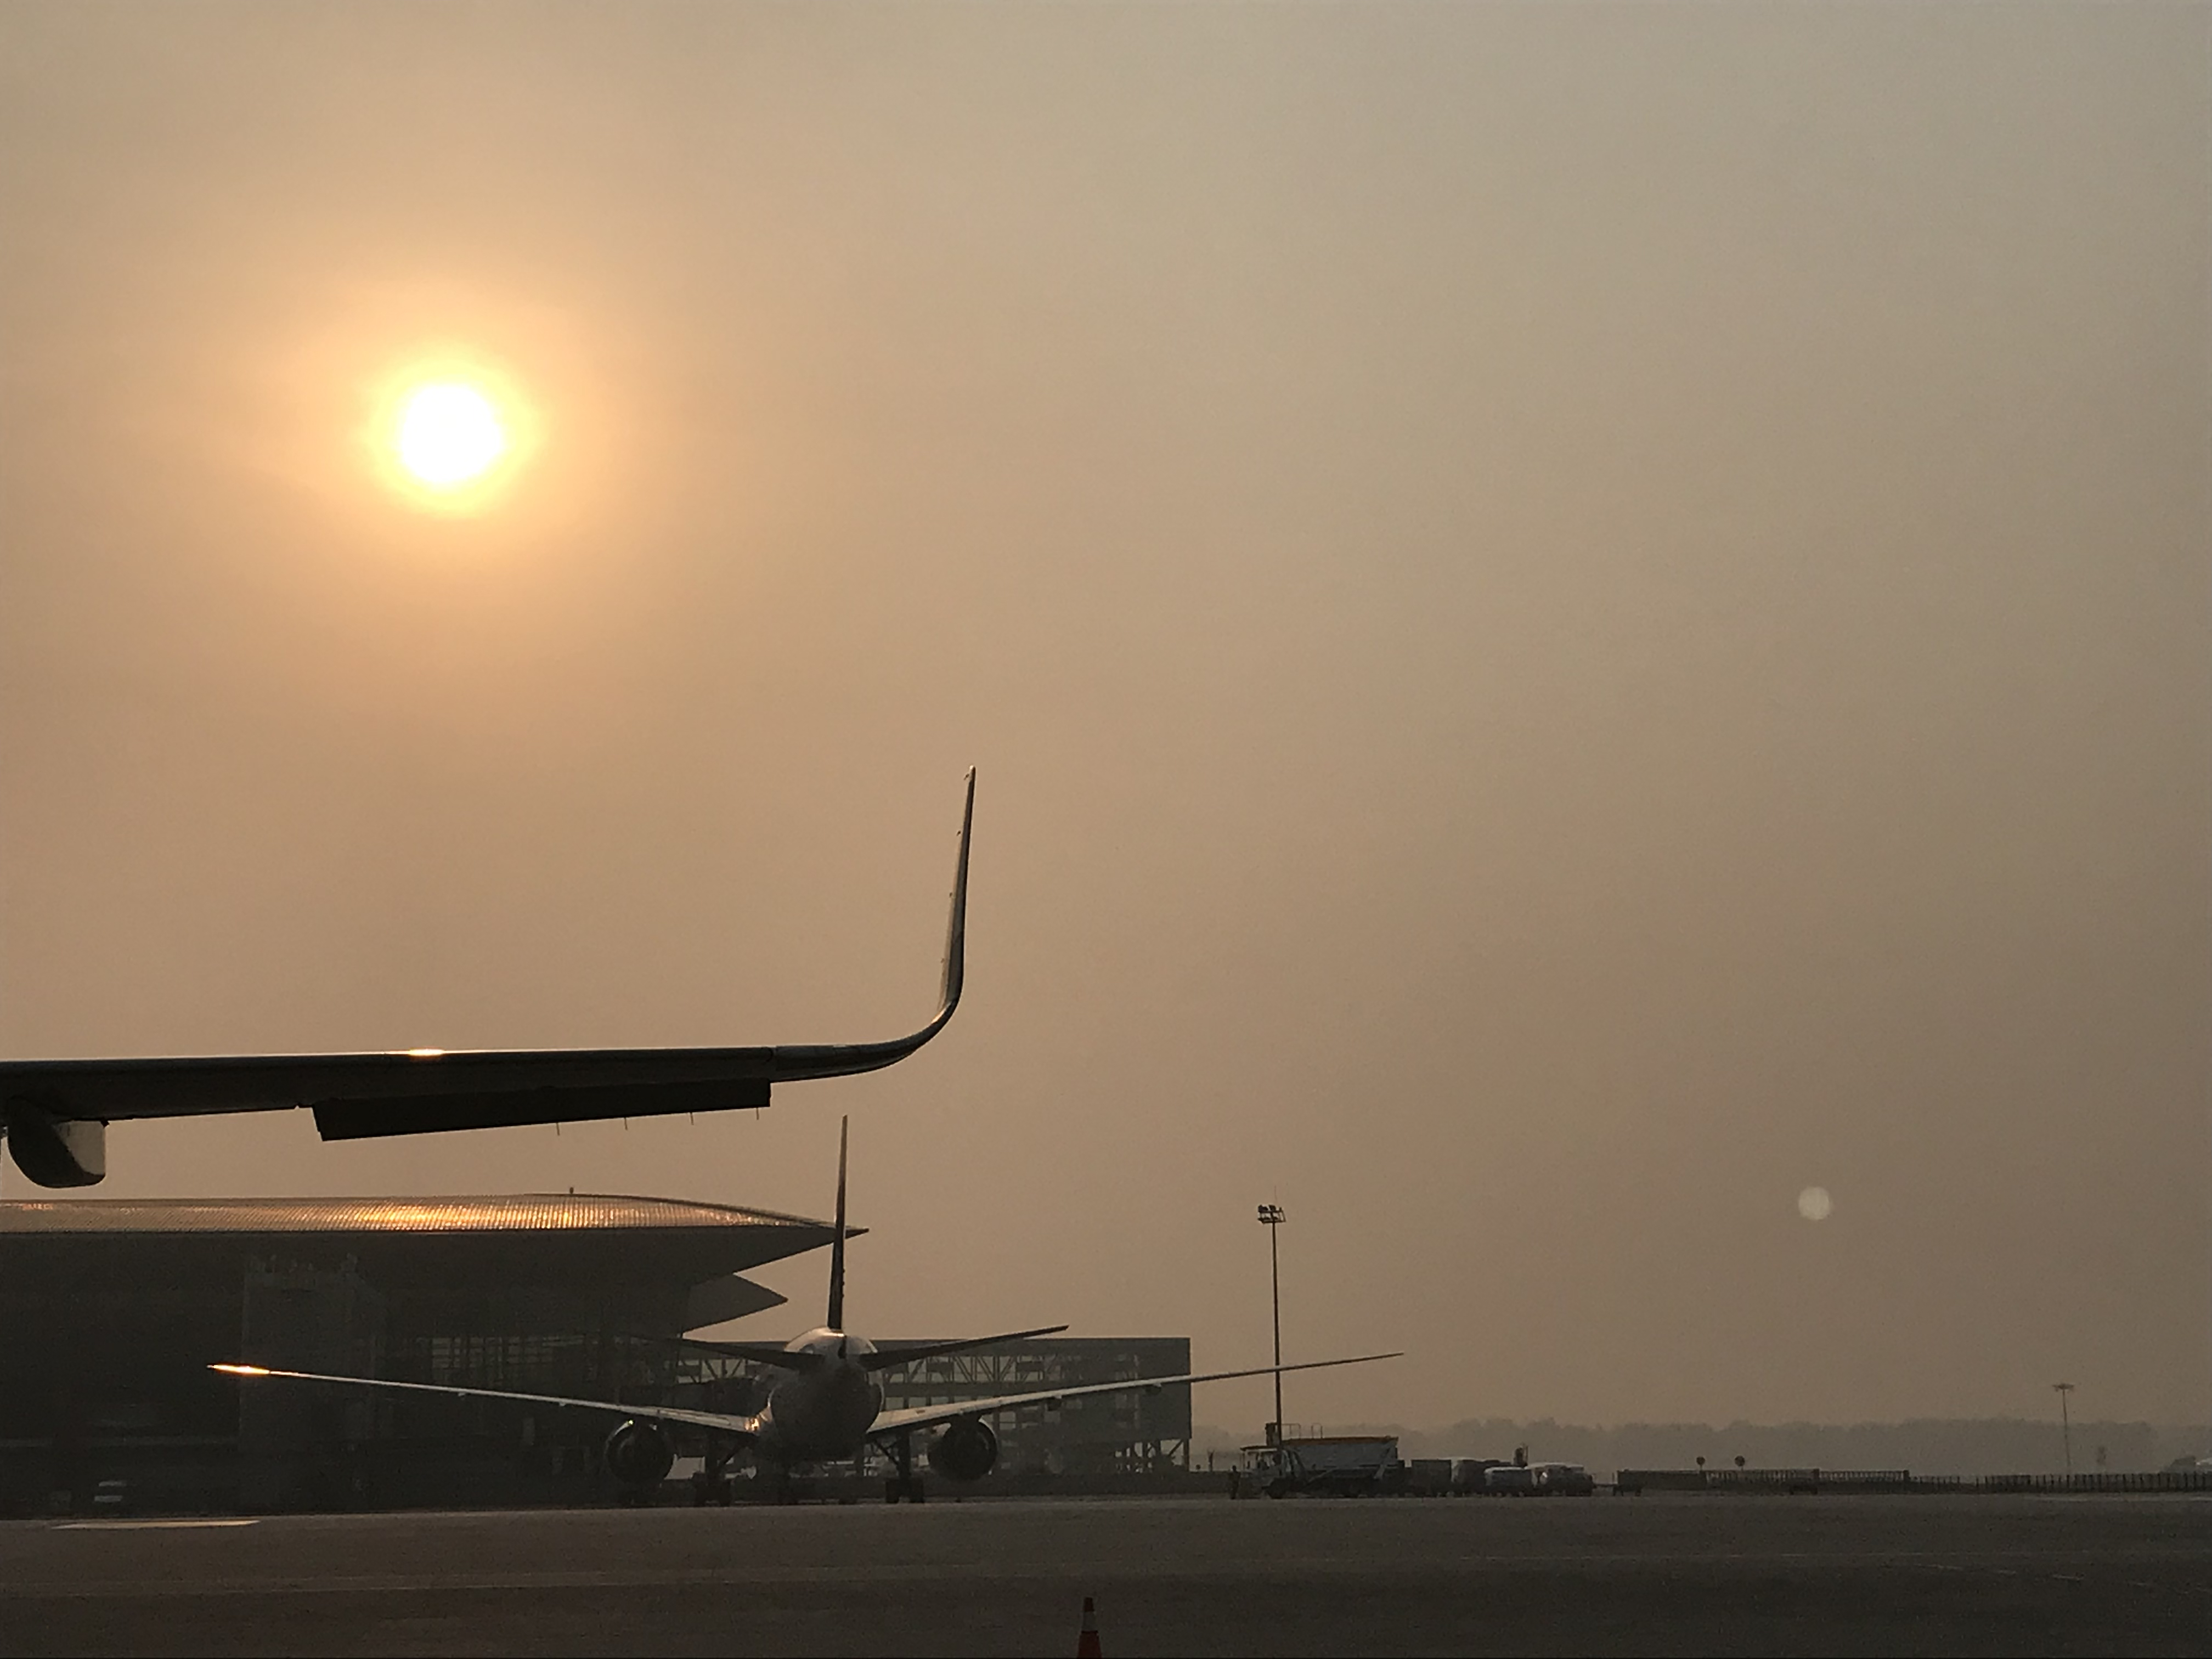
aircraft, sky, atmosphere, atmospheric phenomenon, dusk, afterglow, horizon, astronomical object, sunset, building, landscape, sunrise, calm, air travel, dawn, evening, sun, ocean, haze, heat, city, red sky at morning, aviation, night, reflection, backlighting, sea, silhouette, coast, celestial event, flight, moon